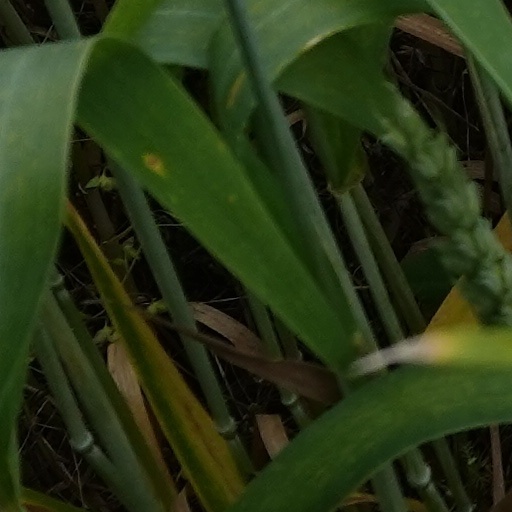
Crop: wheat